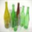
Label: bottle